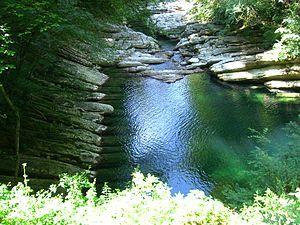
La Breggia est une rivière d'Italie et de Suisse, qui se jette dans le lac de Côme.